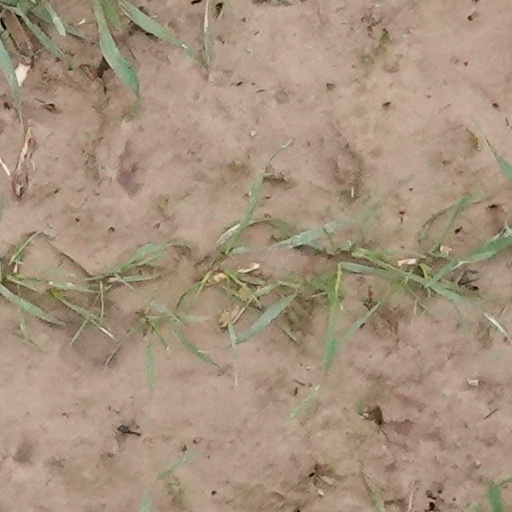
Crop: wheat